2009 Giro d'Italia

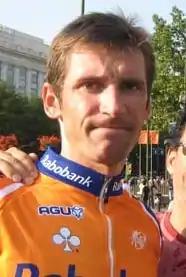
2009 Giro d'Italia champion Denis Menchov

Stefano Garzelli was the winner of the mountains classification, gaining points for consistent high placings on the summit stage finishes, as well as a brief breakaway on the mountainous stage 10. The points classification was won by Di Luca, after he finished in the top ten in eight of the road stages. The youth classification was won by Kevin Seeldraeyers, who remained consistent after Thomas Lövkvist lost nearly 25 minutes on stage 16. Lövkvist had, for one day earlier in the race, led not just the youth but also the general classification.